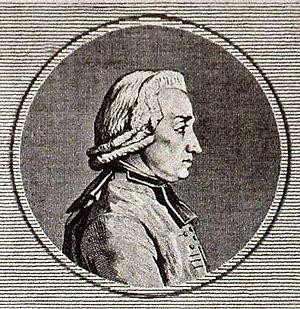
Jean Pierre Saurine, évêque de Strasbourg. 1892. Bibliothèque nationale et universitaire de Strasbourg,